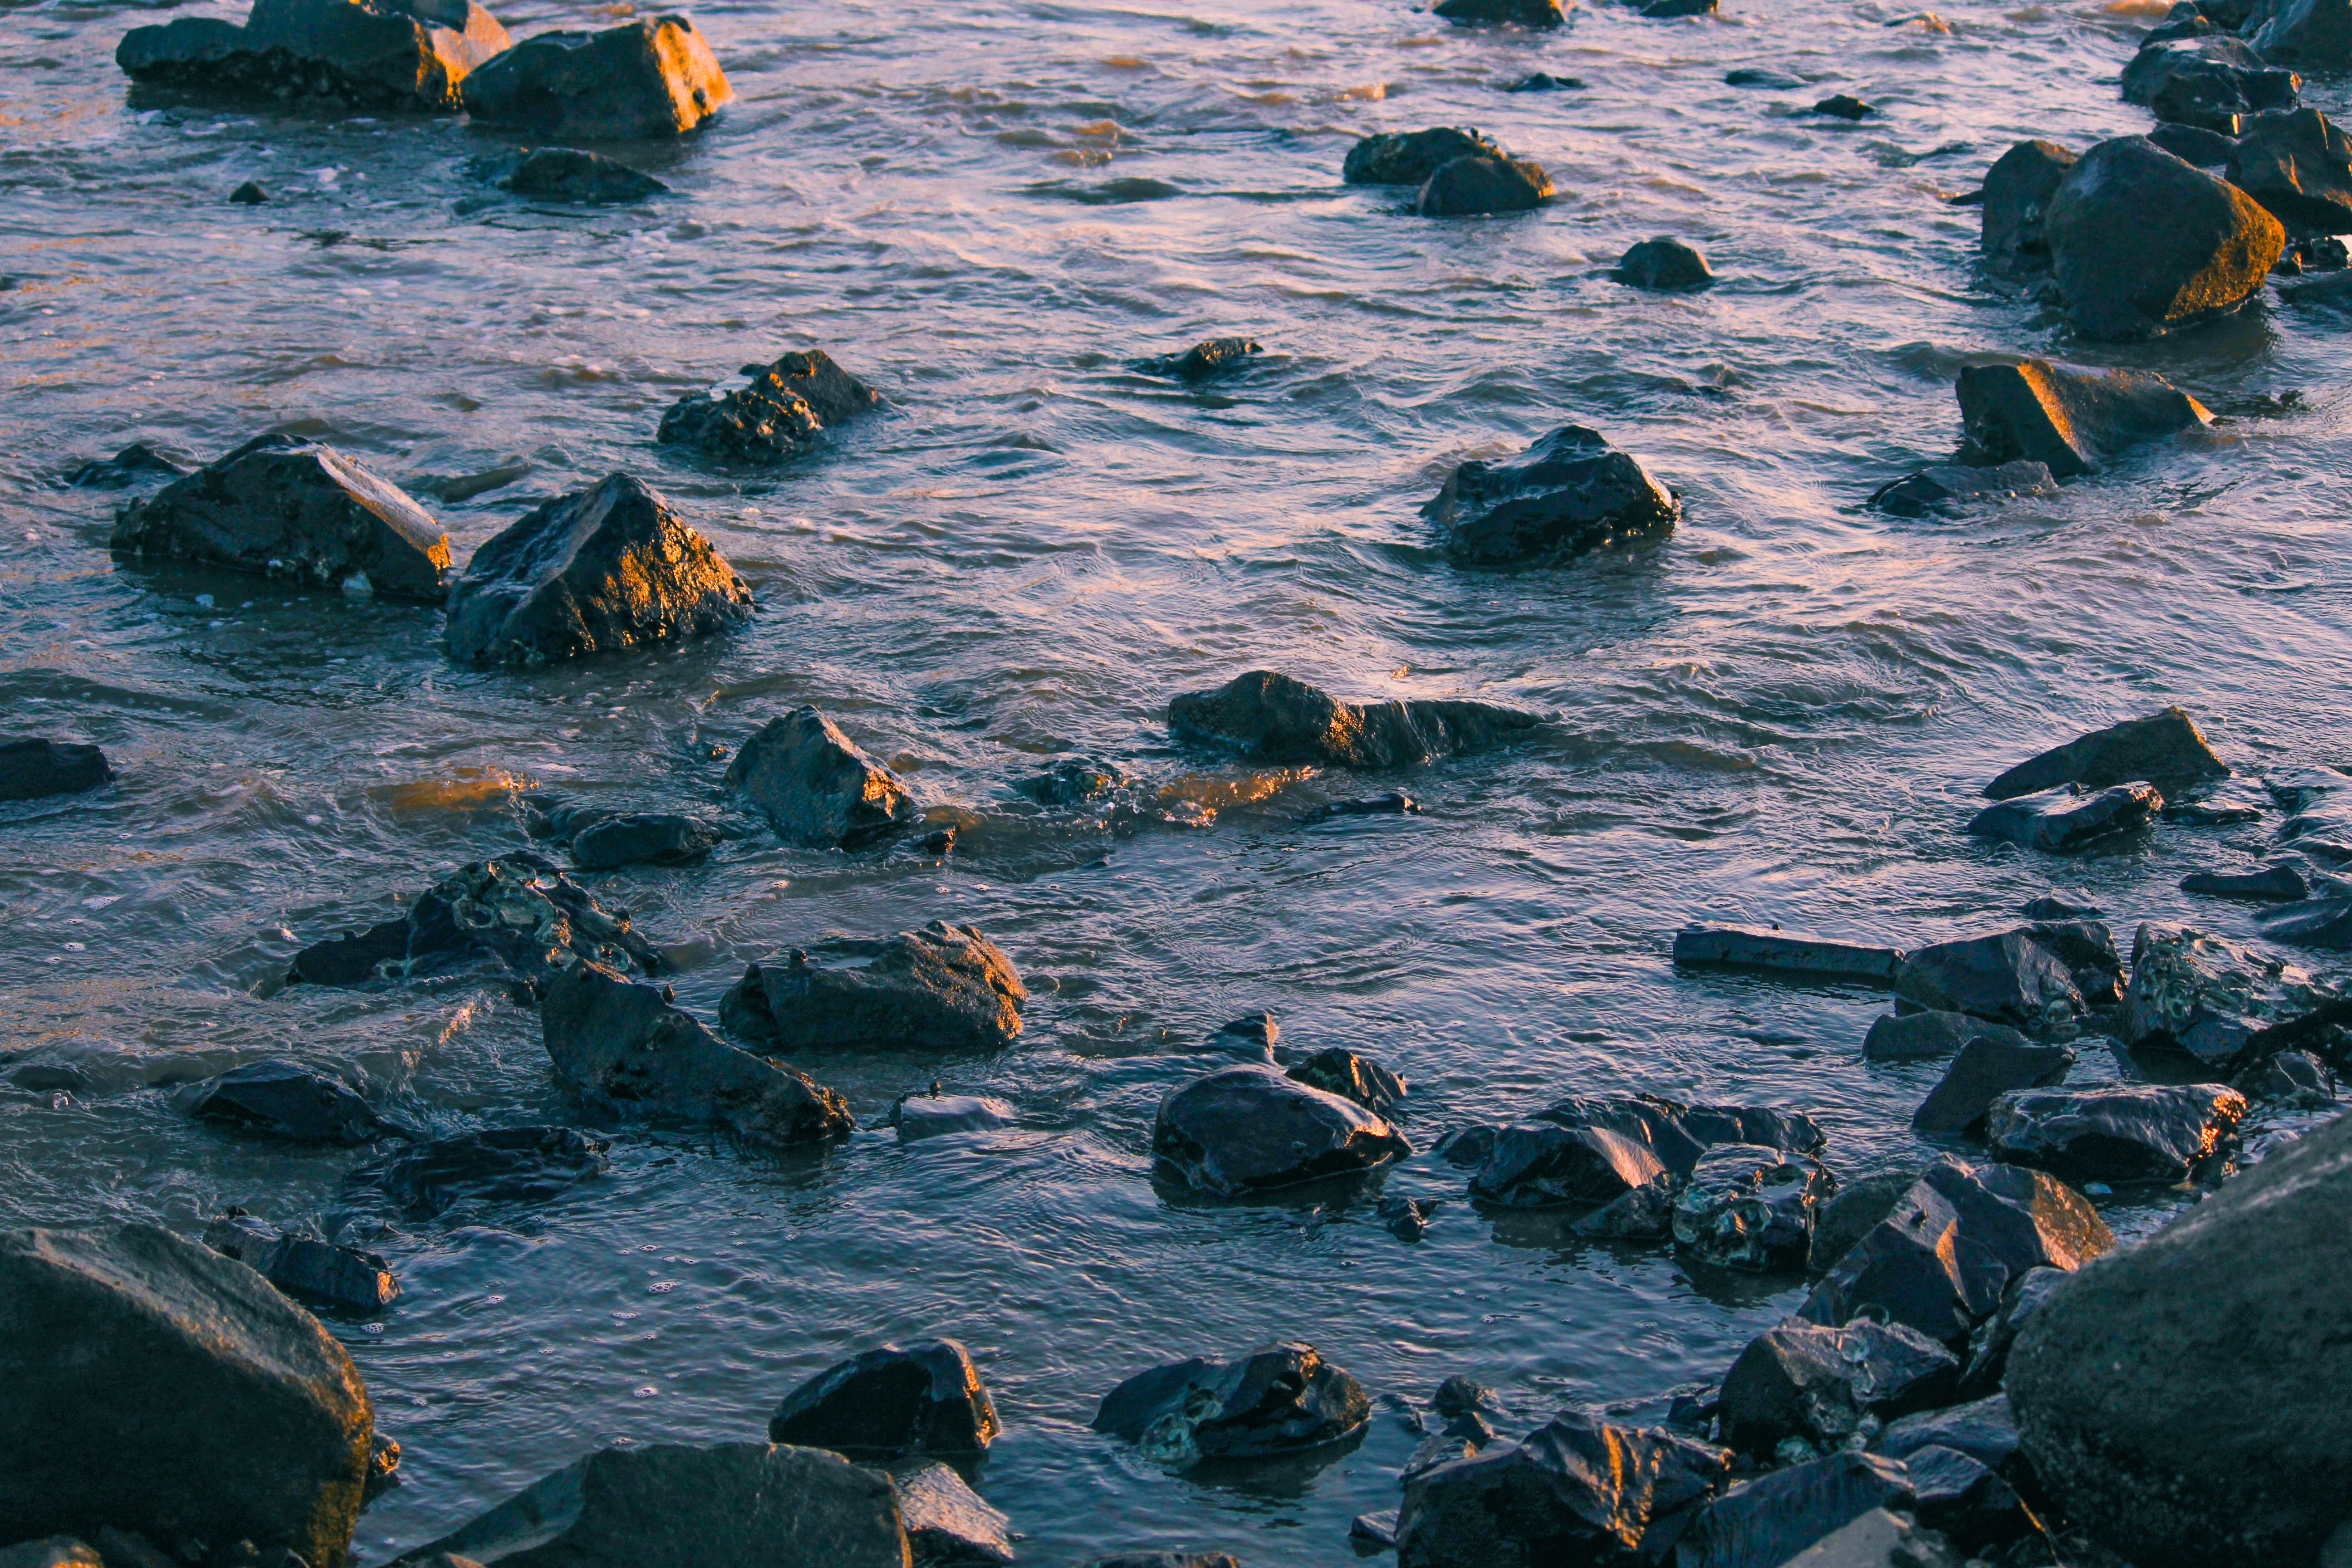
water, sea, blue, ocean, rock, wave, sky, coast, wind wave, shore, watercourse, beach, sunlight, coastal and oceanic landforms, river, vacation, tourism, leisure, bay, tropics, reflection